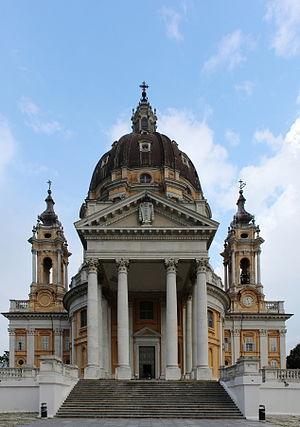
Vue de face de la Basilique de Superga.Italiano: Basilica di Superga.